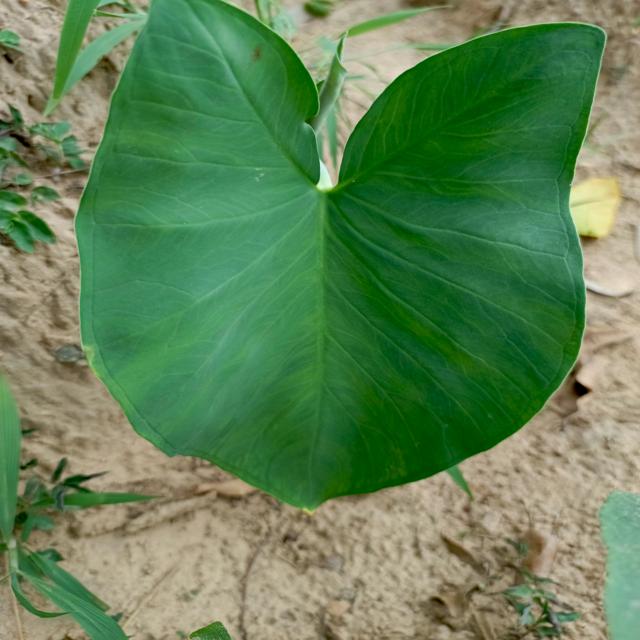
Label: Healthy